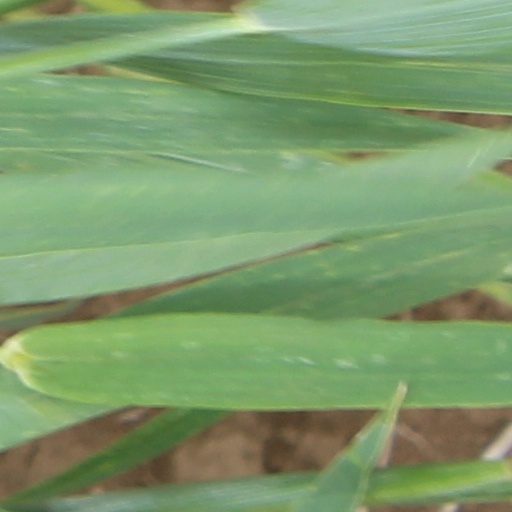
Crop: wheat